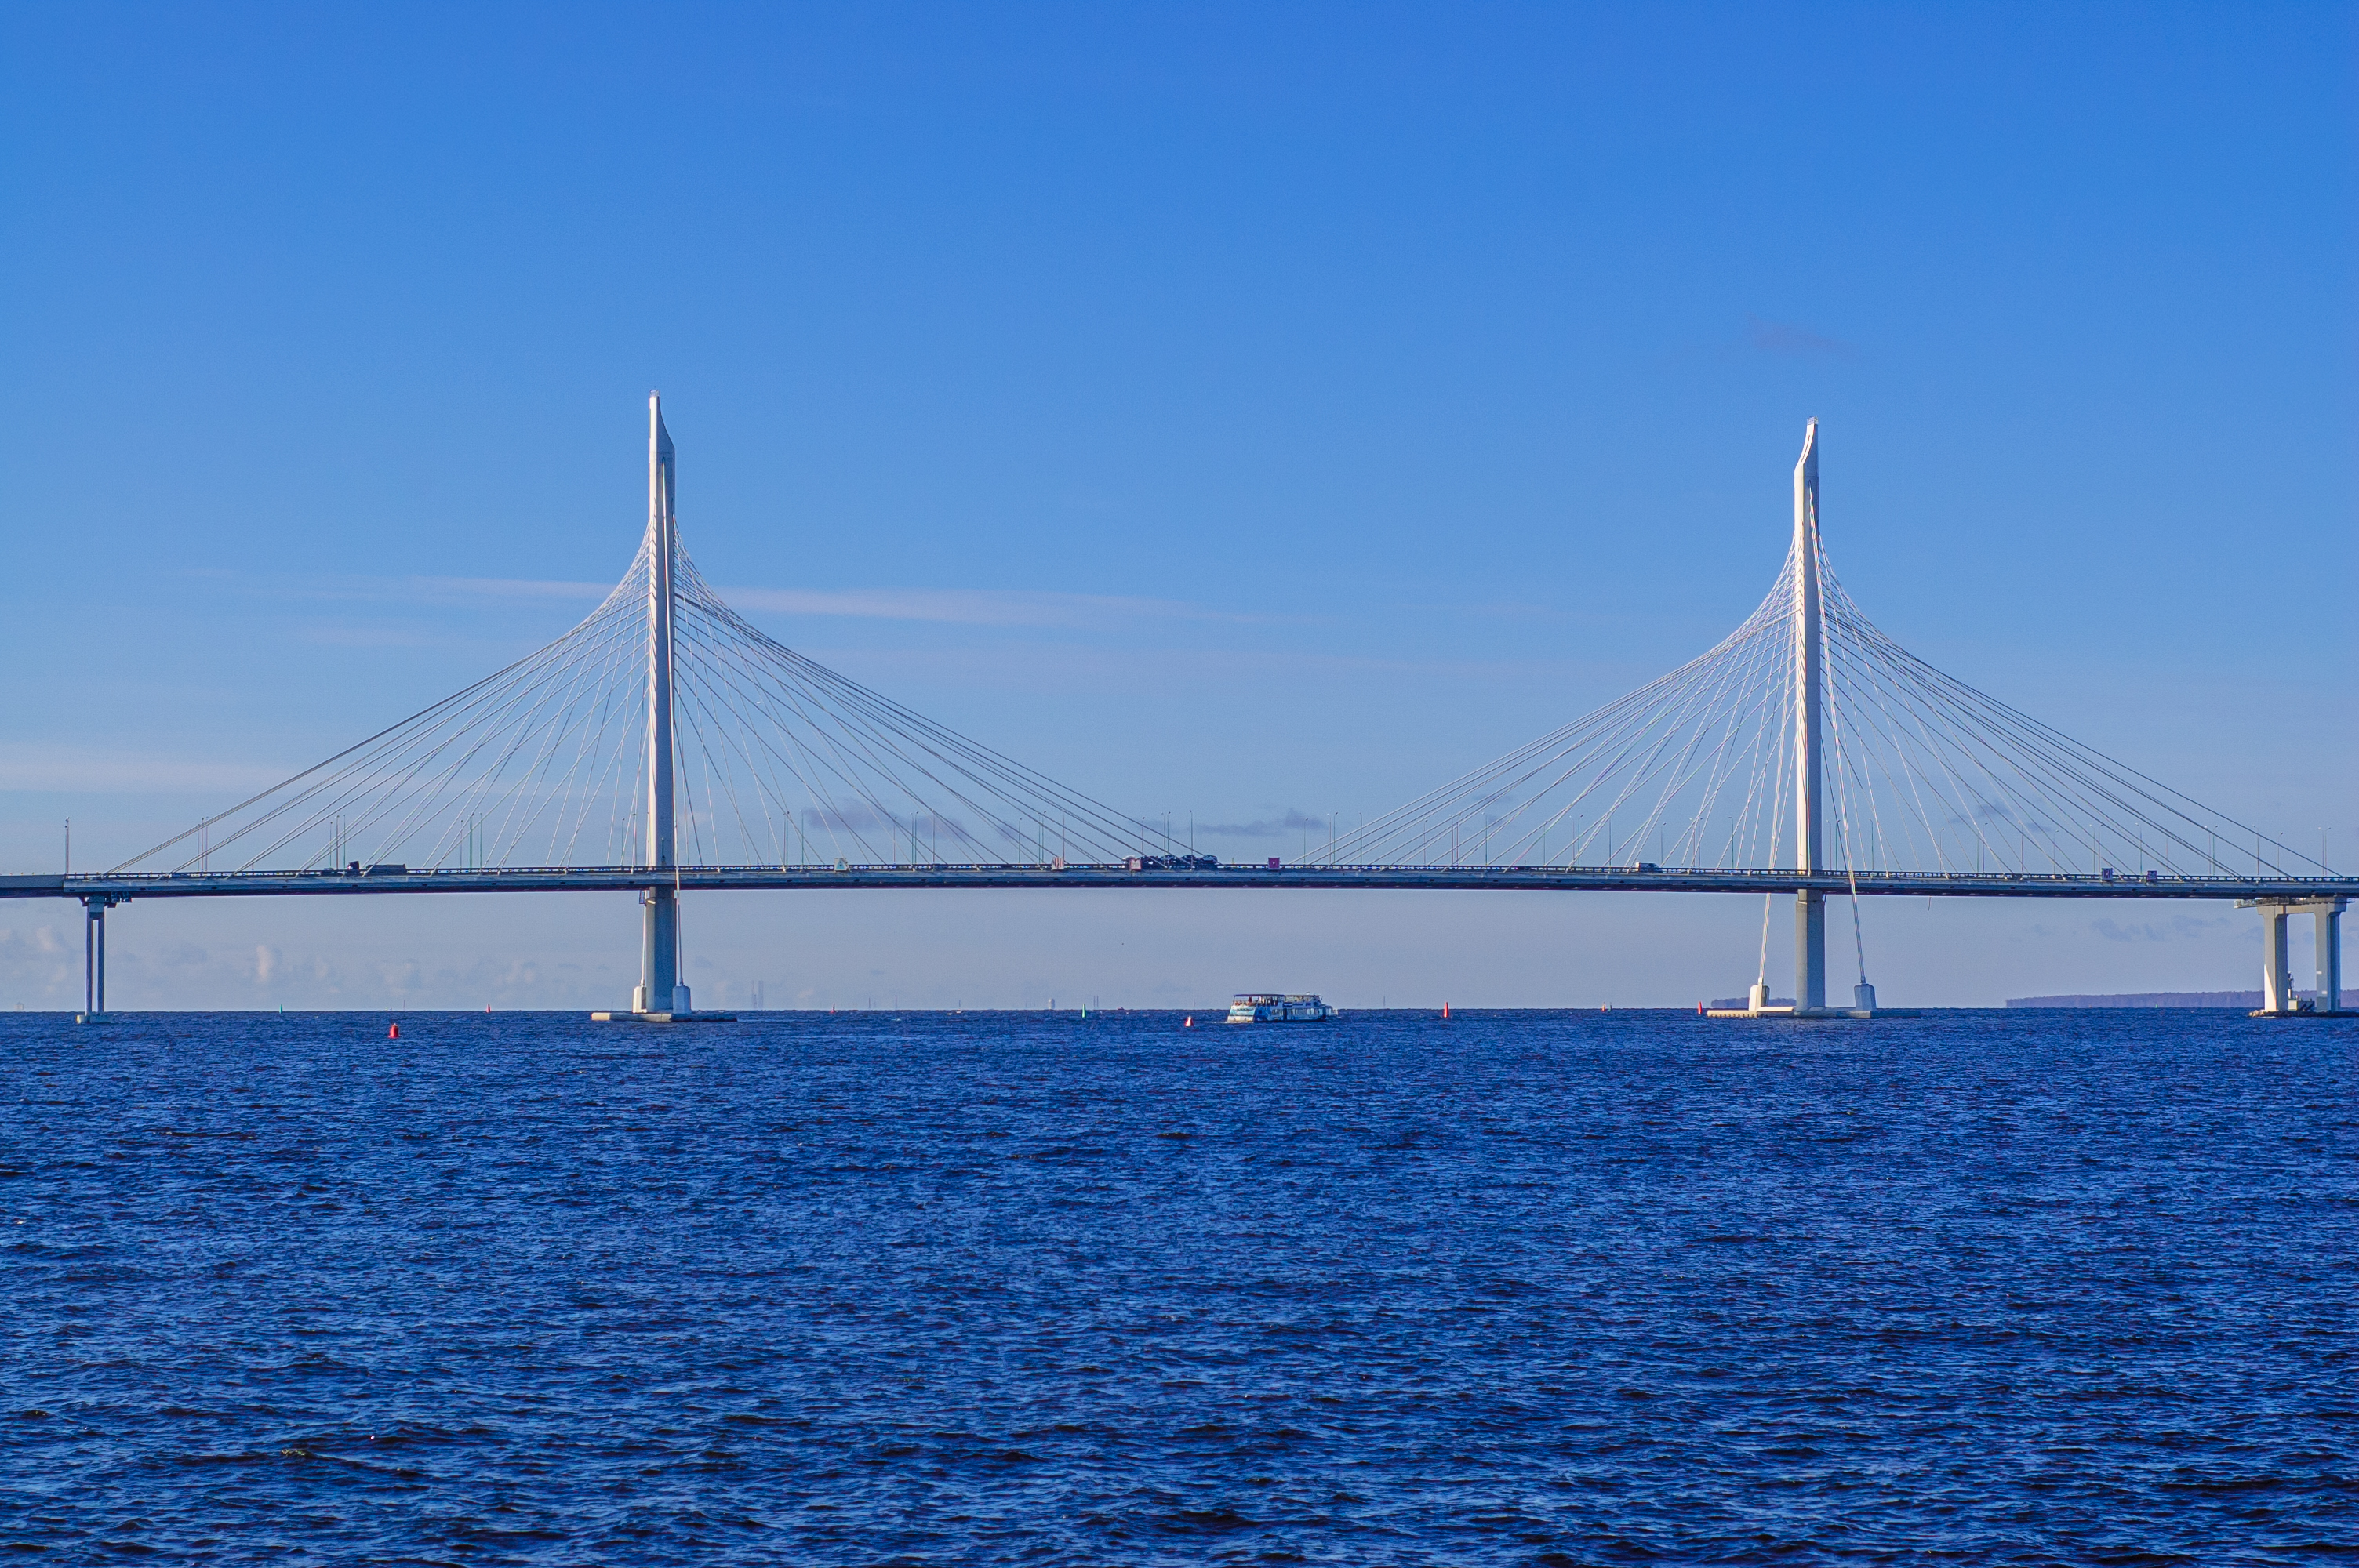
images, sky, water, bridge, suspension bridge, horizon, cable stayed bridge, beam bridge, extradosed bridge, nonbuilding structure, city, ocean, electric blue, fixed link, sea, sound, watercraft, channel